Knowstone

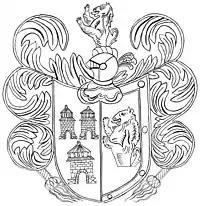
Arms of Mrs Elizabeth Shapcote (d.1700) in Molland Church. Born Elizabeth Lynn of Southwick Hall, Peterborough, she married as her second husband James Courtenay of Meshaw and thirdly Philip Shapcote, Esq, of Knowstone. The arms are "Sable, three dovecots argent (Shapcote) impaling argent, a demi-lion gules within a bordure bezantee (Lynn)"

Thomas Shapcote (d.1665), Lord of the Manor of East Knowstone, of Shapcott in the parish of Knowstone and of Exeter, gentleman and attorney was accused during the Commonwealth, together with his son Philip Shapcott (1621–1703), of being delinquents (i.e. staunch Royalists) and were required to declare their assets and income. These included the estate of Shapcott, which was worth £45 per annum and the tithes from the parish of Ashburton, worth £110 per annum. He declared his total estate to be £575 8s 8d and was fined £328. He was summoned again by the Committee in 1651 and fined a further £300, which was not however enforced. He married Urith Sotherin (d.1660), who was buried in Exeter Cathedral in 1660. Thomas died in 1665 and was buried in Exeter Cathedral beside his wife. He had the following children by his wife Urith Sotherin: